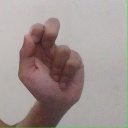
अक्षर: ढ